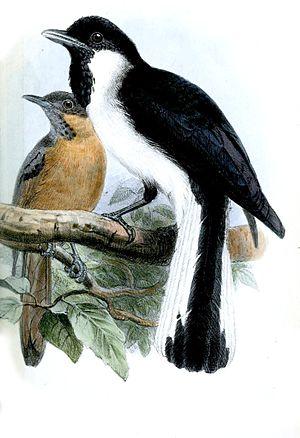
Le Monarque de Buru est une espèce d'oiseaux de la famille des Monarchidae.